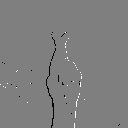
ASL letter: r